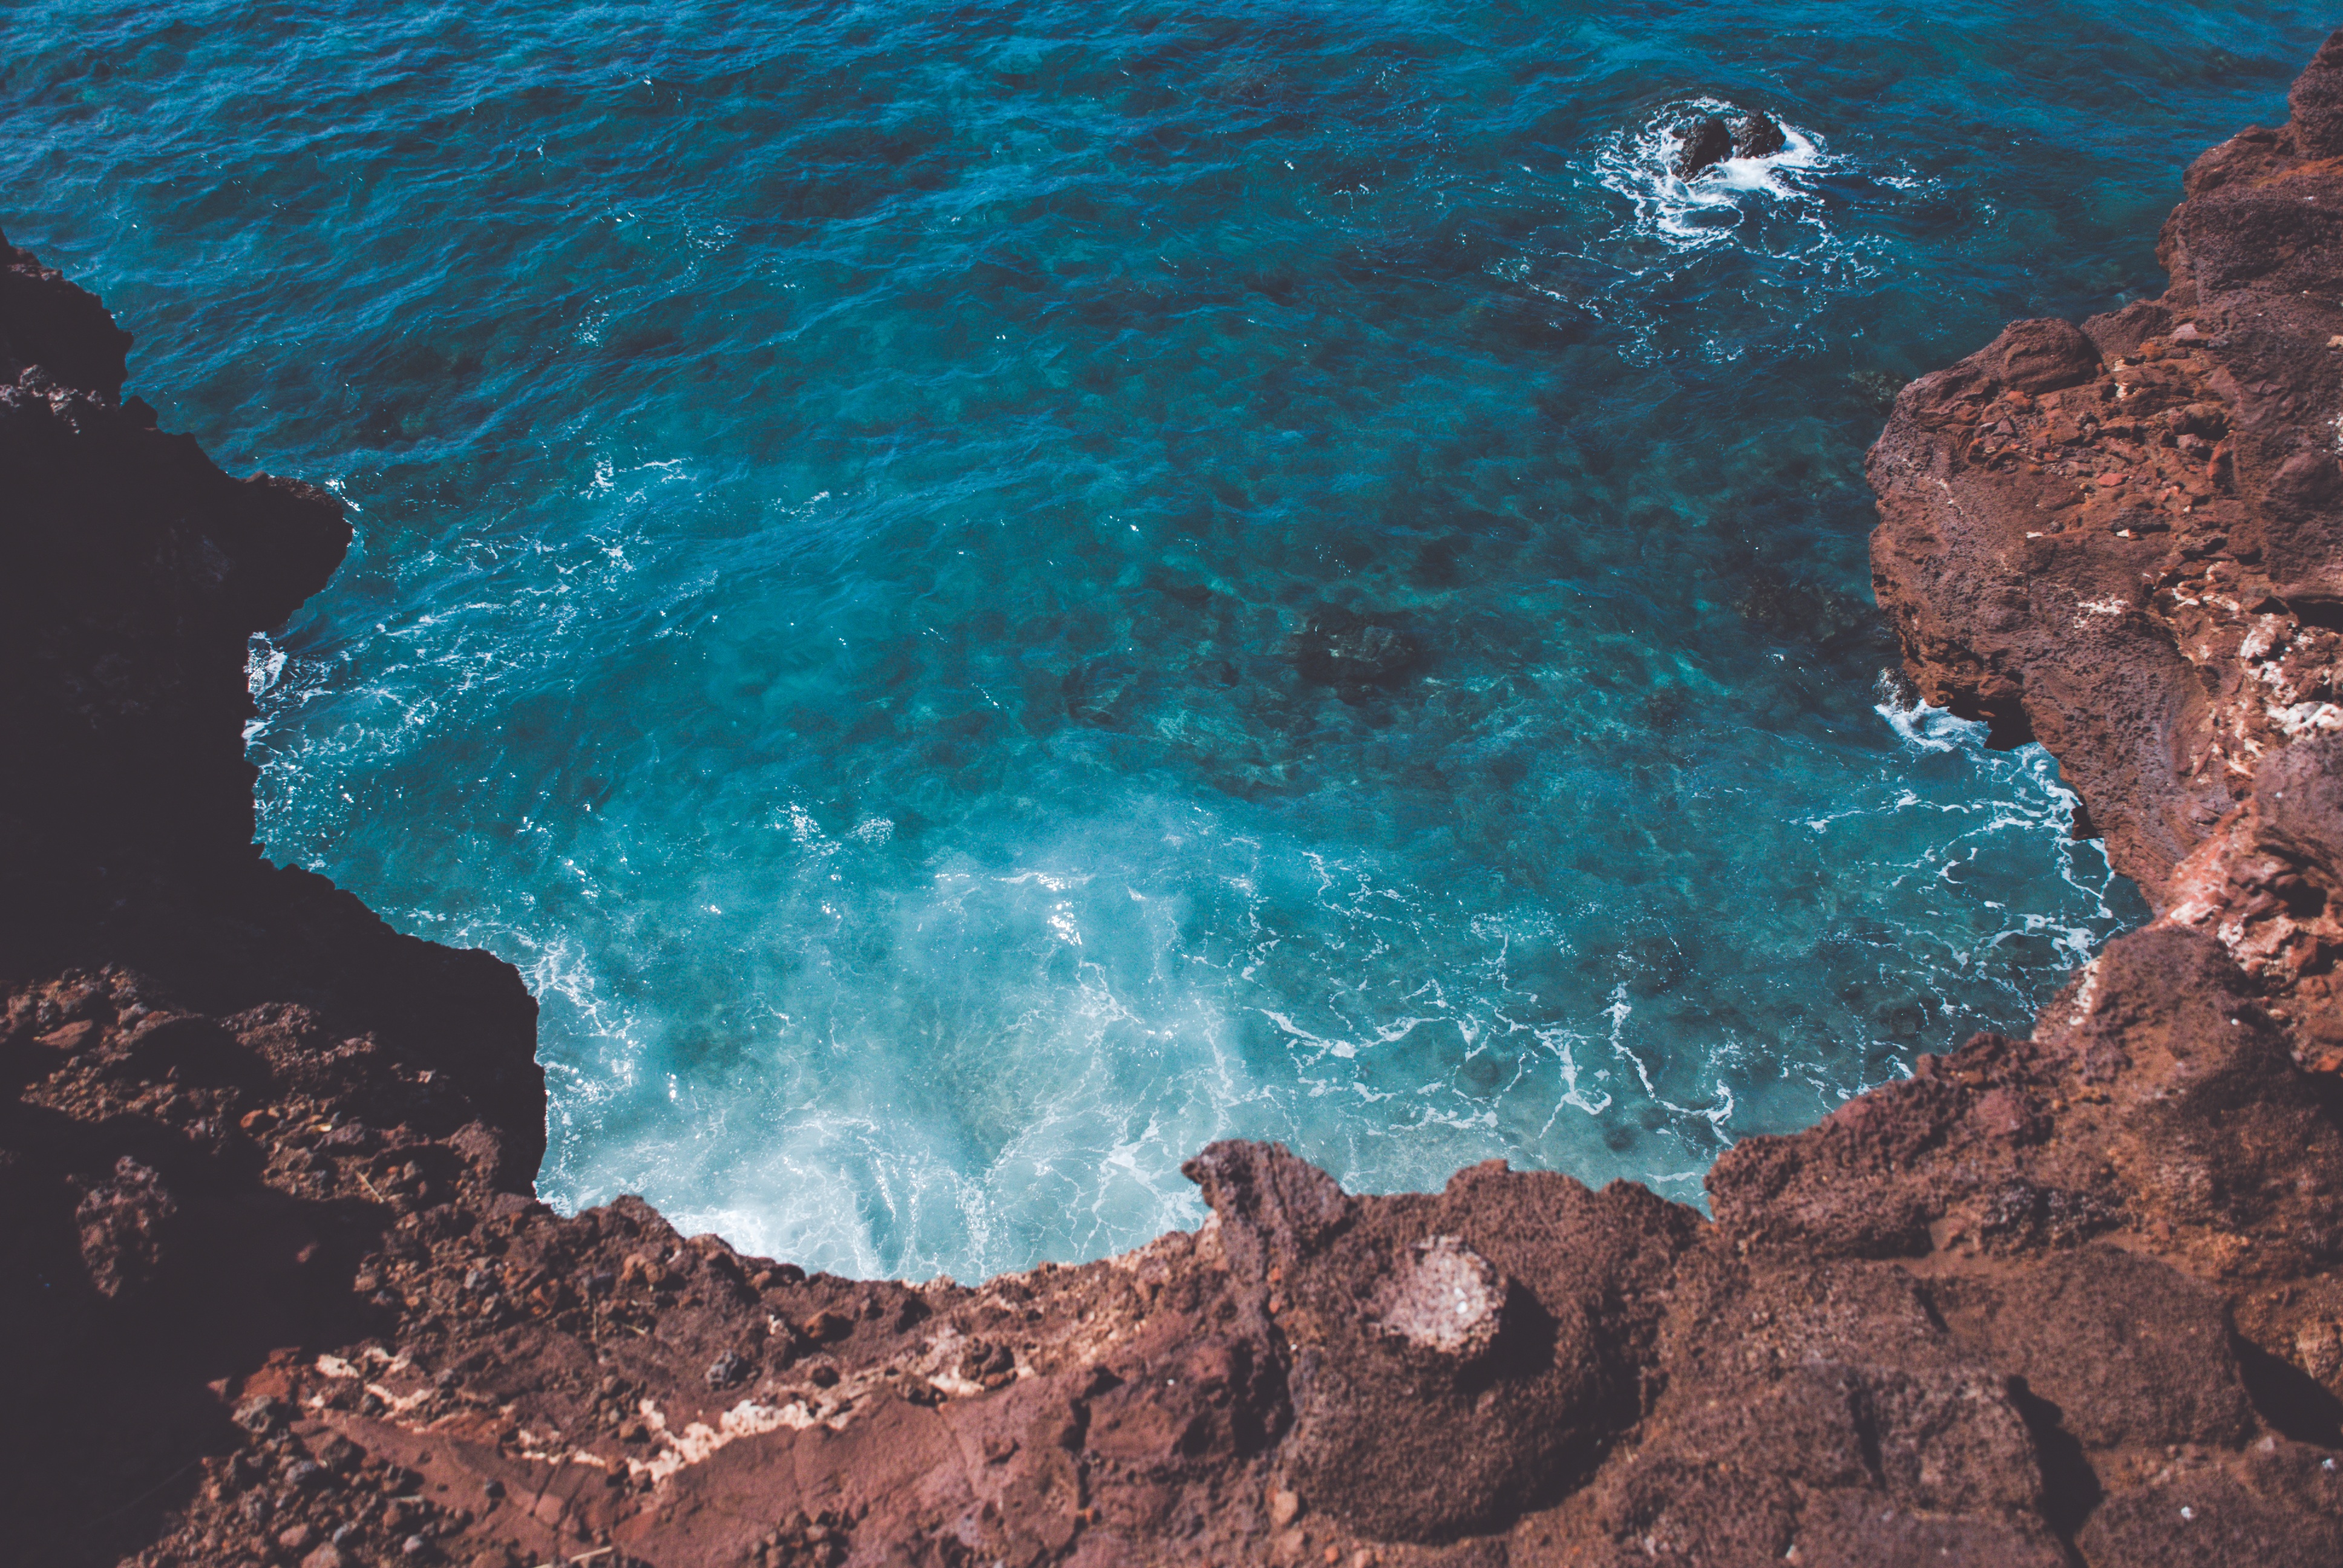
sea, coast, rock, ocean, wave, underwater, terrain, reef, landform